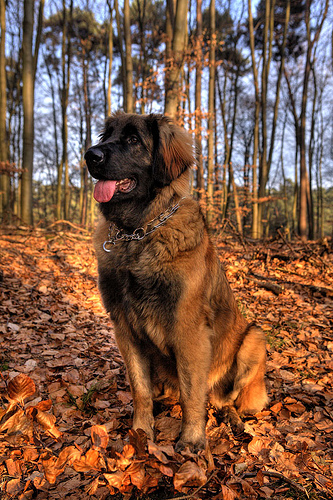
Breed: leonberger